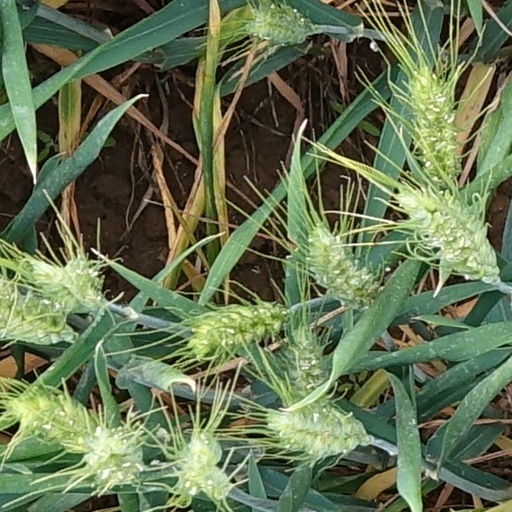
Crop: wheat